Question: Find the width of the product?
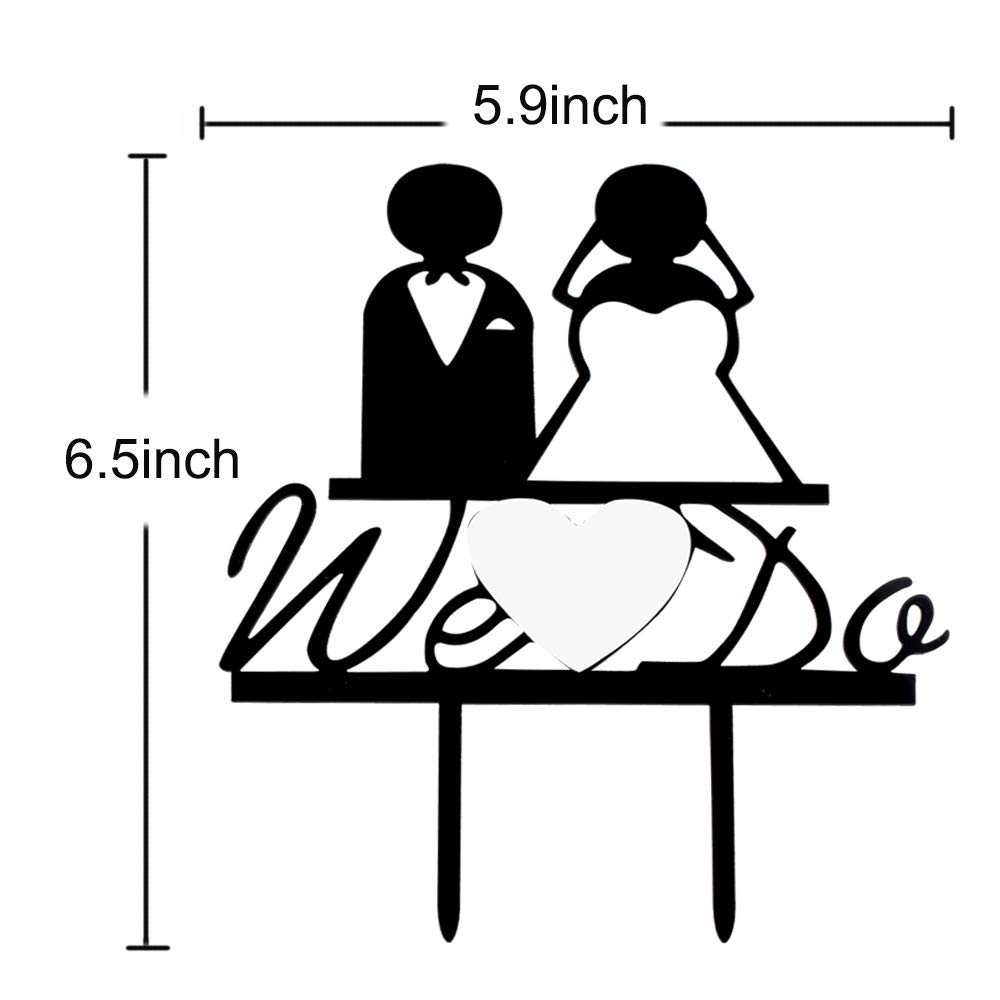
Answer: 5.9 inch